Mine (Beyoncé song)

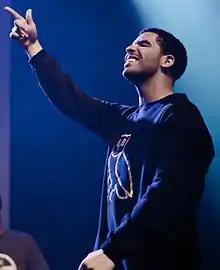
The song features vocals from Canadian rapper Drake. ("pictured")

"Mine" was met with acclaim by critics, who described it as one of the highlights on the entire album, described as "excellent" and "utterly thrilling" despite being "largely chorus-free", being mostly praised for how it reflected Beyoncé's determination to keep pushing creatively — a trait Mikael Wood of the "Los Angeles Times" described as "rare among superstars".